Tholudur Madhurantaka Choleswarar

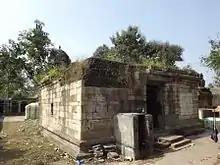
Temple View

Tholudur Madhurantaka Choleswarar Temple (மதுராந்தக சோளீஸ்வரர் கோவில்) is a temple for the Hindu deity Shiva in Tholudur, Tamil Nadu, India.